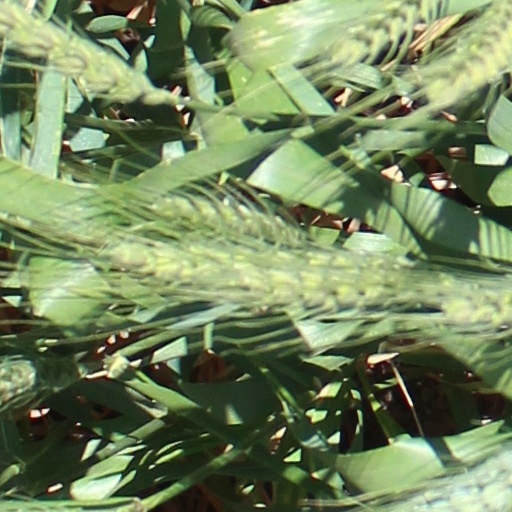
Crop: wheat